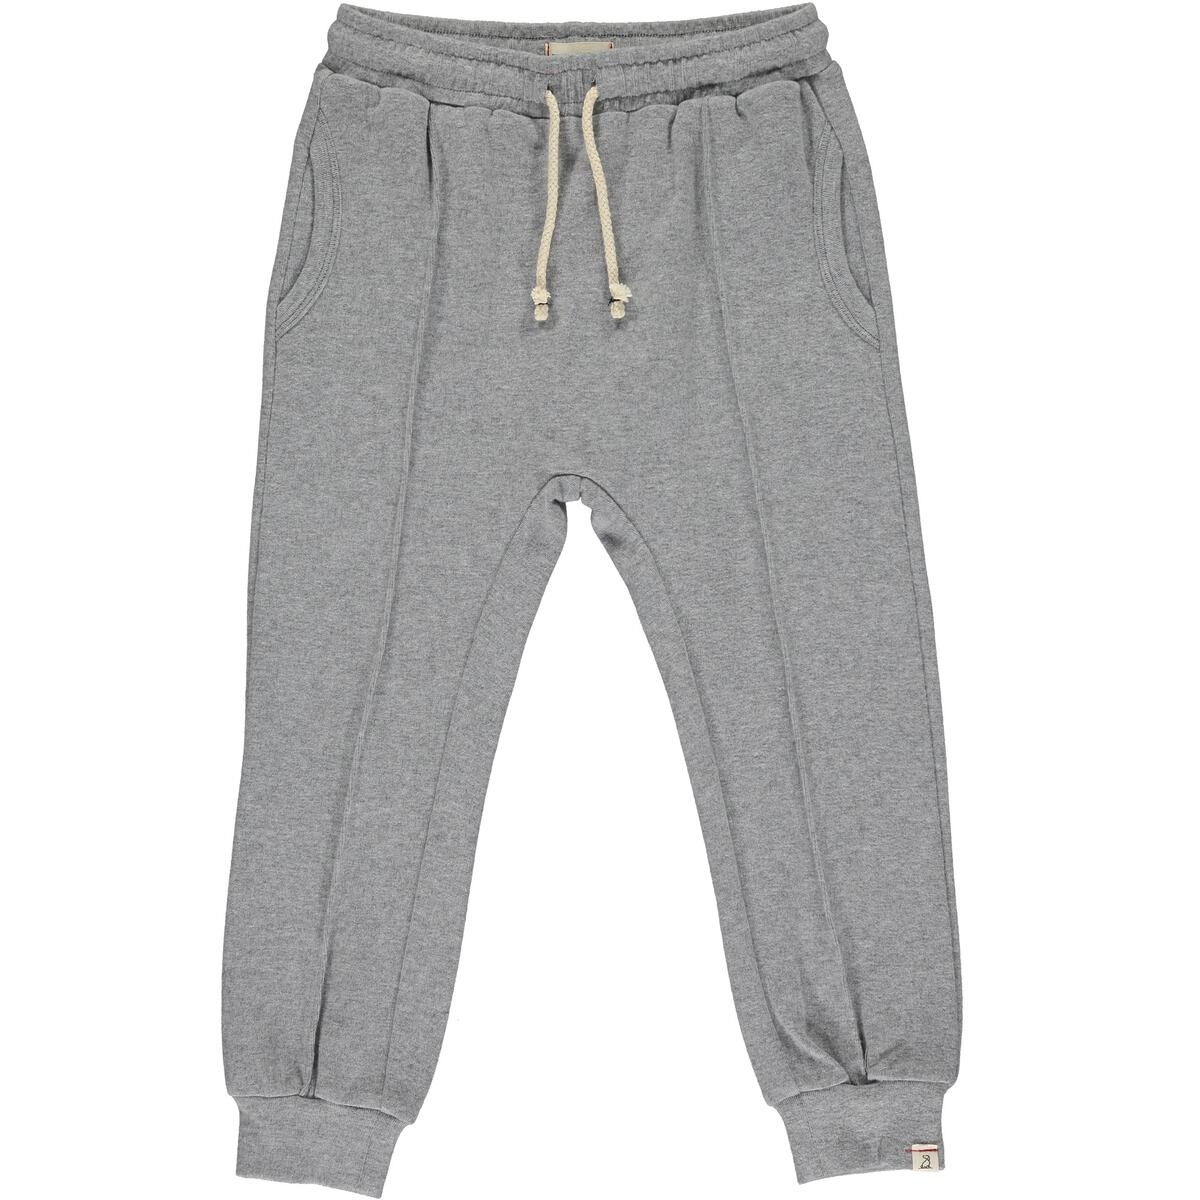
oscar grey jogger pants
Brand: me & henry
35% cotton 60% polyester 5% spandex
Category: Apparel & Accessories > Clothing > Baby & Toddler Clothing > Baby & Toddler Bottoms > Joggers